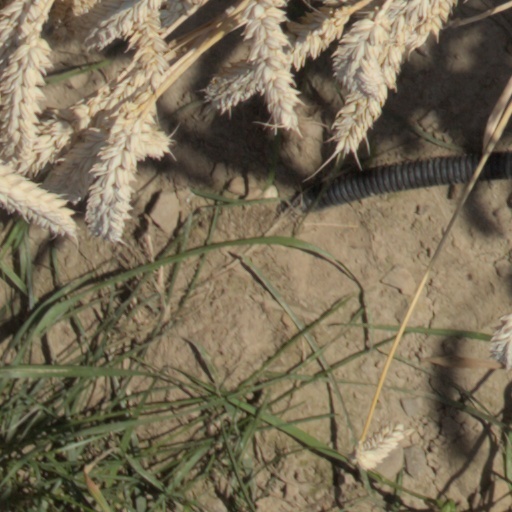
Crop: wheat